Rosanna Arquette

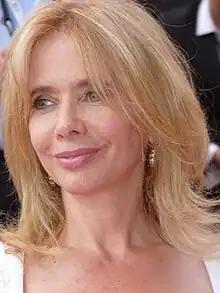
Arquette at the 2012 Monte-Carlo Television Festival

Rosanna Lisa Arquette (born August 10, 1959) is an American actress. She was nominated for an Emmy Award for her performance in the television film "The Executioner's Song" (1982) and won the BAFTA Award for Best Actress in a Supporting Role for the film "Desperately Seeking Susan" (1985). Her other notable film credits include "Baby It's You" (1983), "After Hours" (1985), "The Big Blue" (1988), "Nowhere to Run" (1993), "Pulp Fiction" (1994), "Crash" (1996), and "The Whole Nine Yards" (2000). She also directed the documentary "Searching for Debra Winger" (2002).